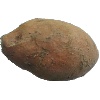
Label: potato_sweet